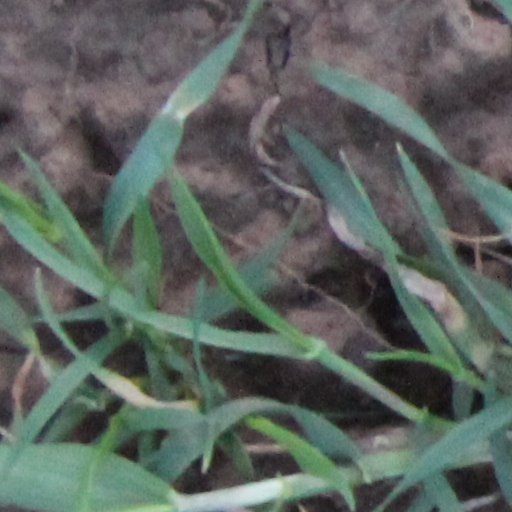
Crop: wheat